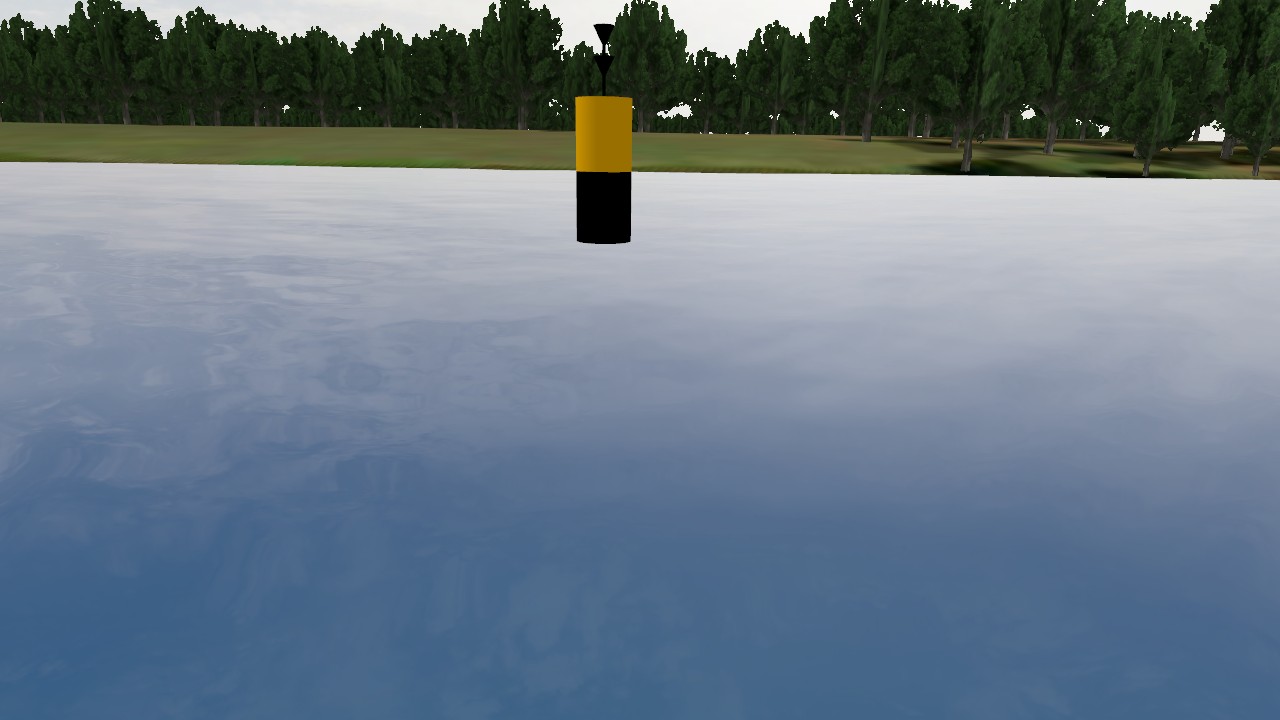
Label: cardinal_south
Descriptions: yellow-black horizontal stripes, 2 horizontal bands ||| looks like two inverted triangles in 2D image ||| two cones with apexes pointing downward on the buoy top mark ||| two black cones with peaks downward on the buoy top mark